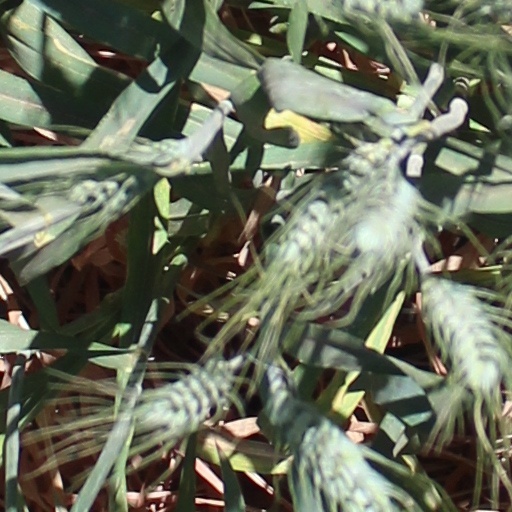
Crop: wheat